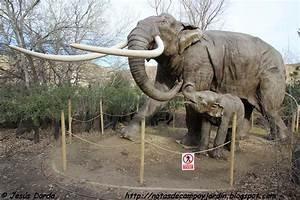
elephant